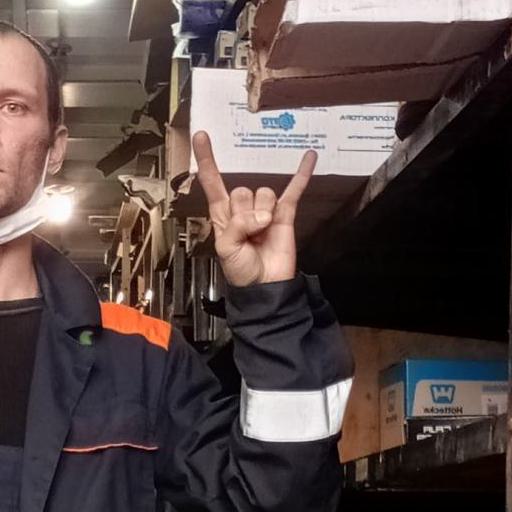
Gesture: rock